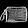
Label: Bag